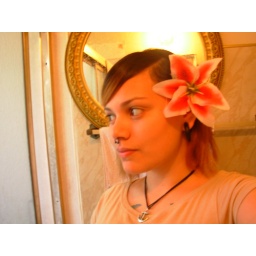
in the bathroom w/ my flower